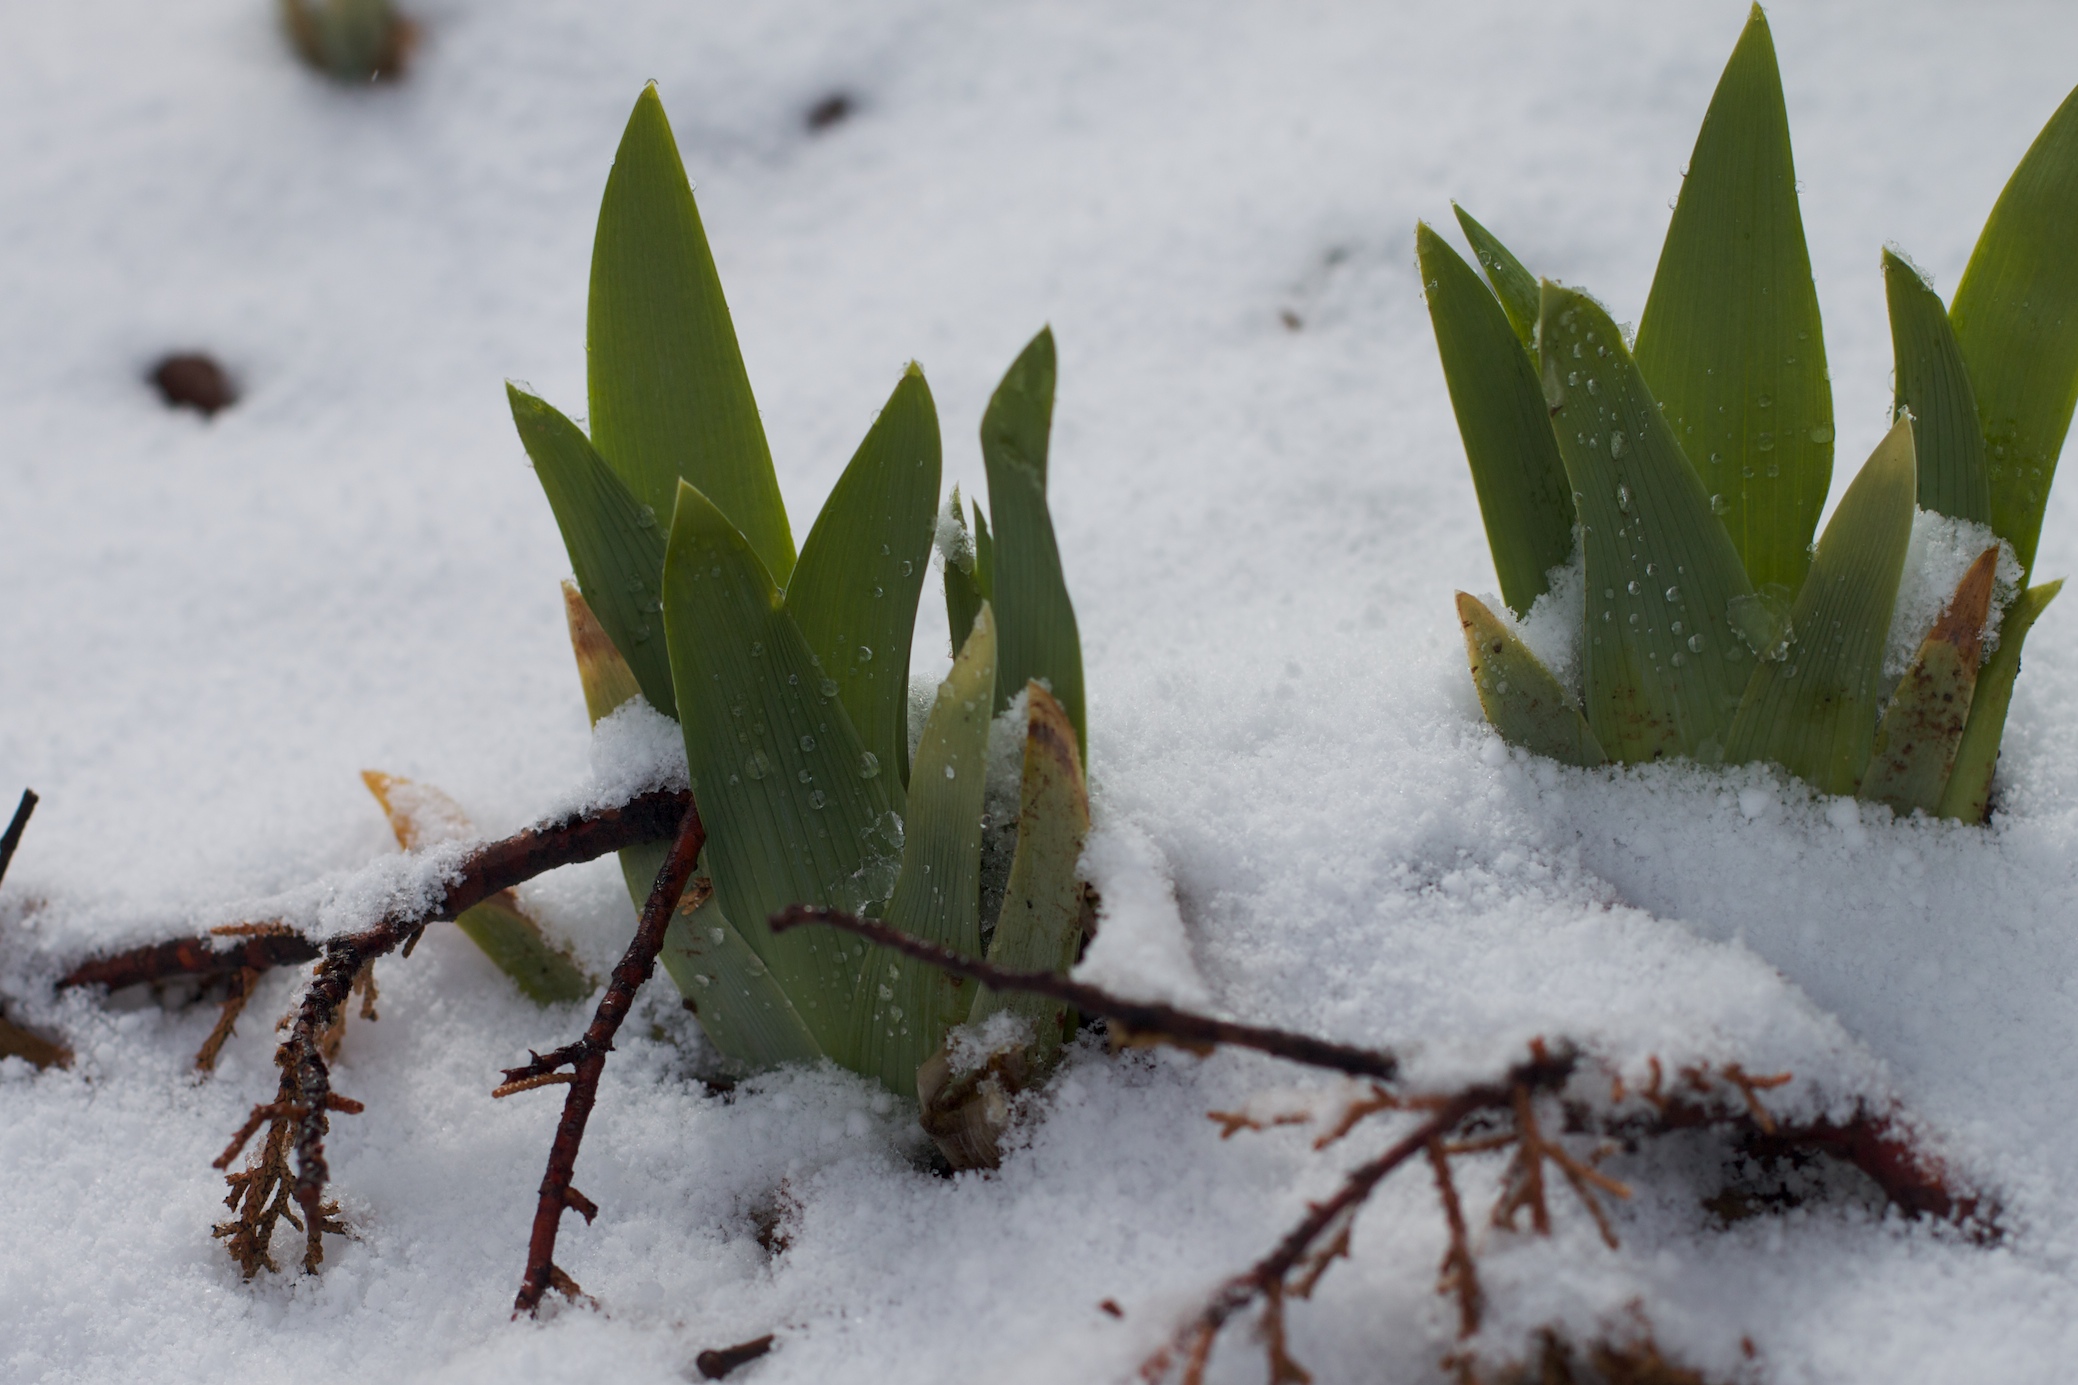
branch, snow, winter, plant, leaf, flower, frost, green, weather, botany, flora, twig, close up, macro photography, flowering plant, plant stem, land plant, thorns spines and prickles